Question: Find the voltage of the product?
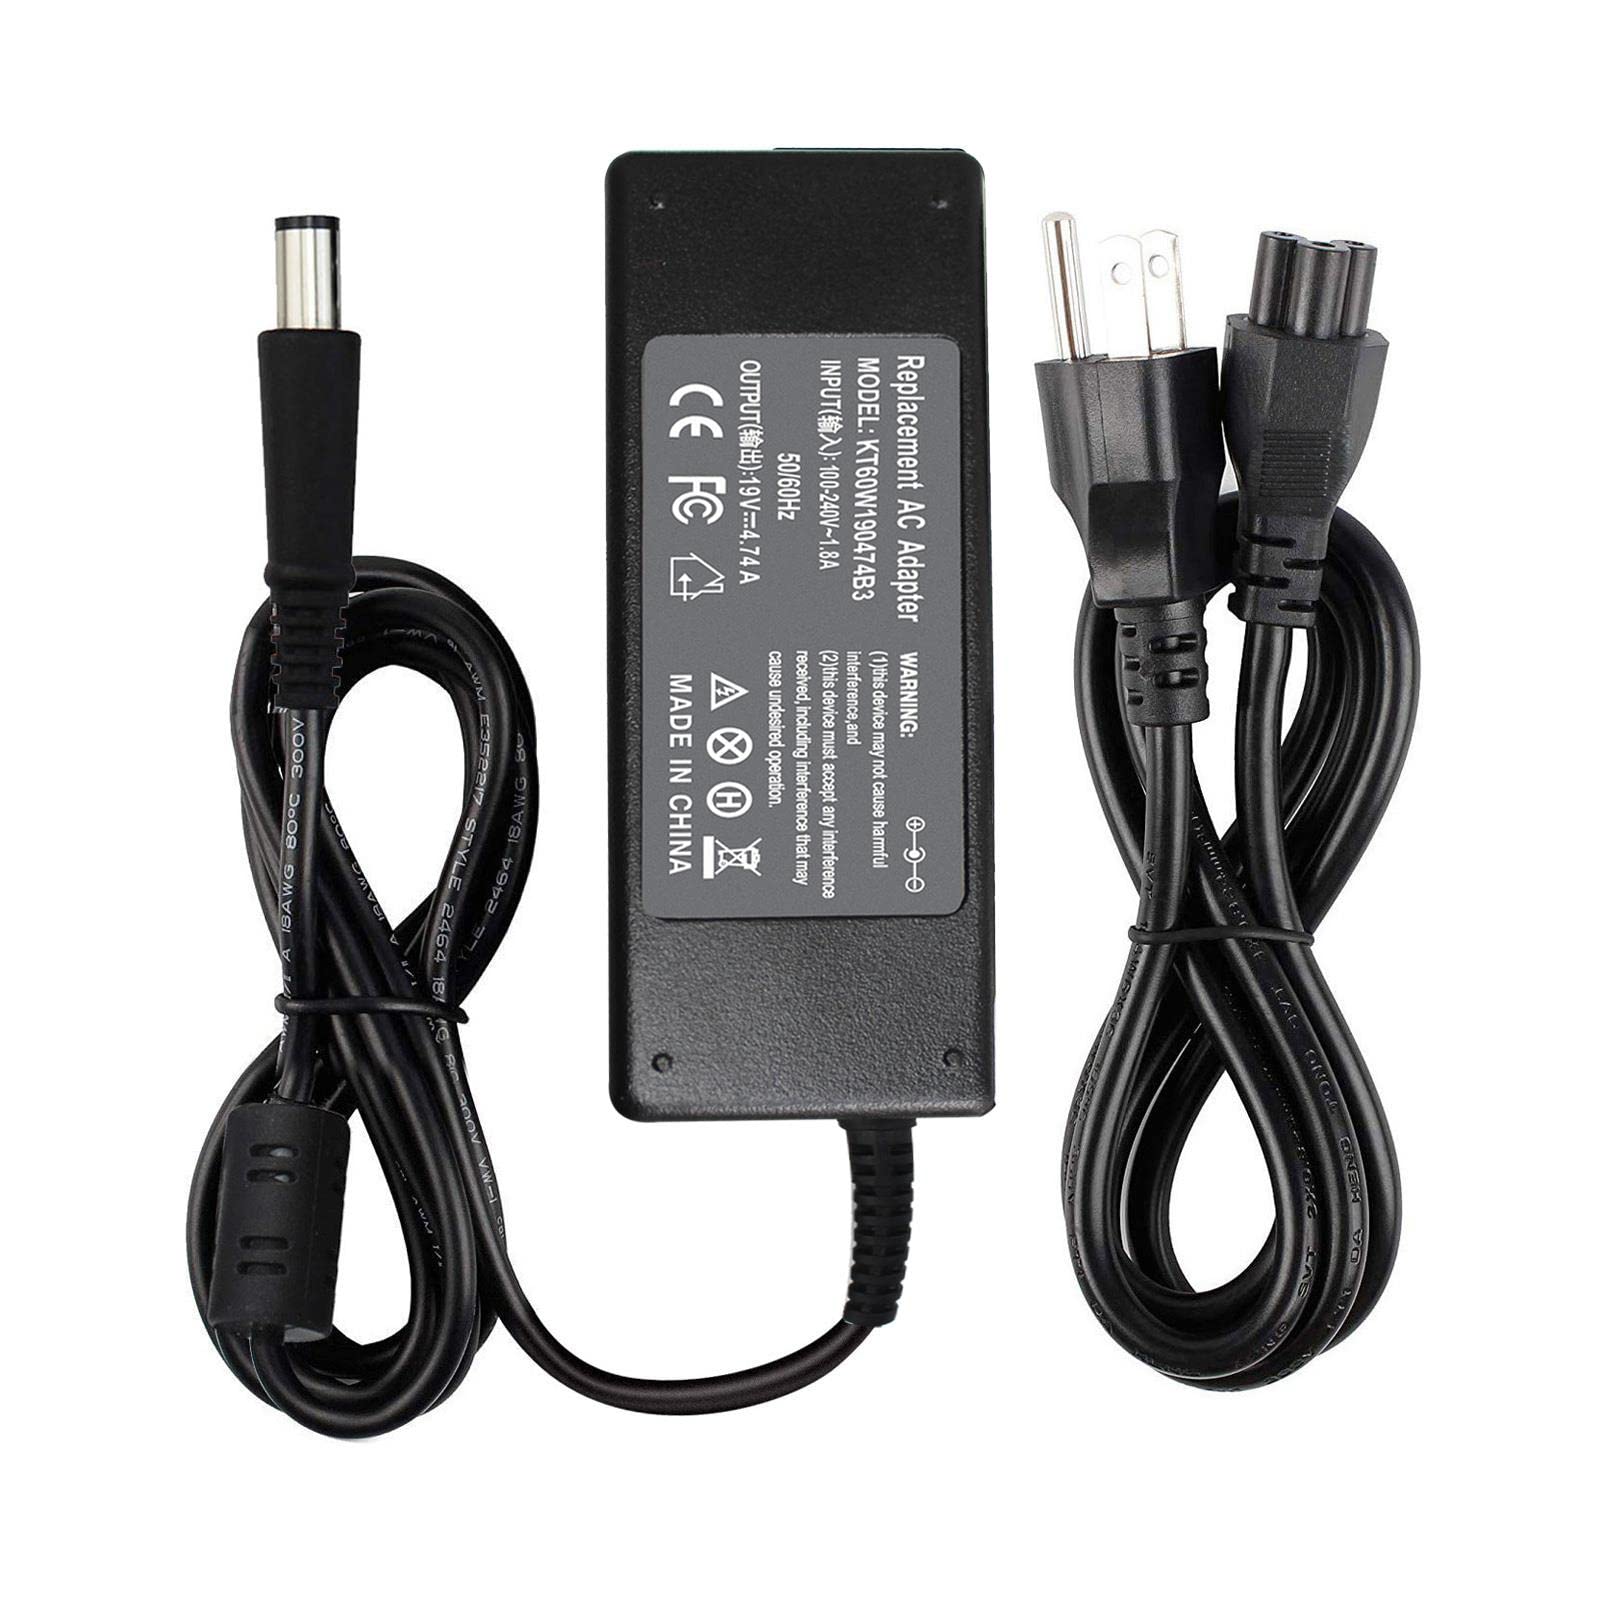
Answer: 300.0 volt